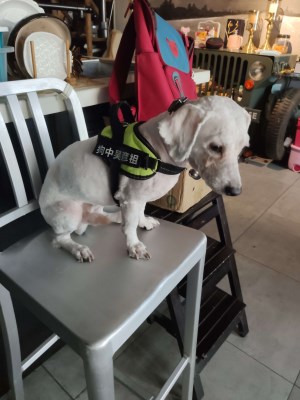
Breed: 3083-n000117-Bichon_Frise